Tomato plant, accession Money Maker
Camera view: tilt-top (135 deg); turntable rotation: 270 degrees
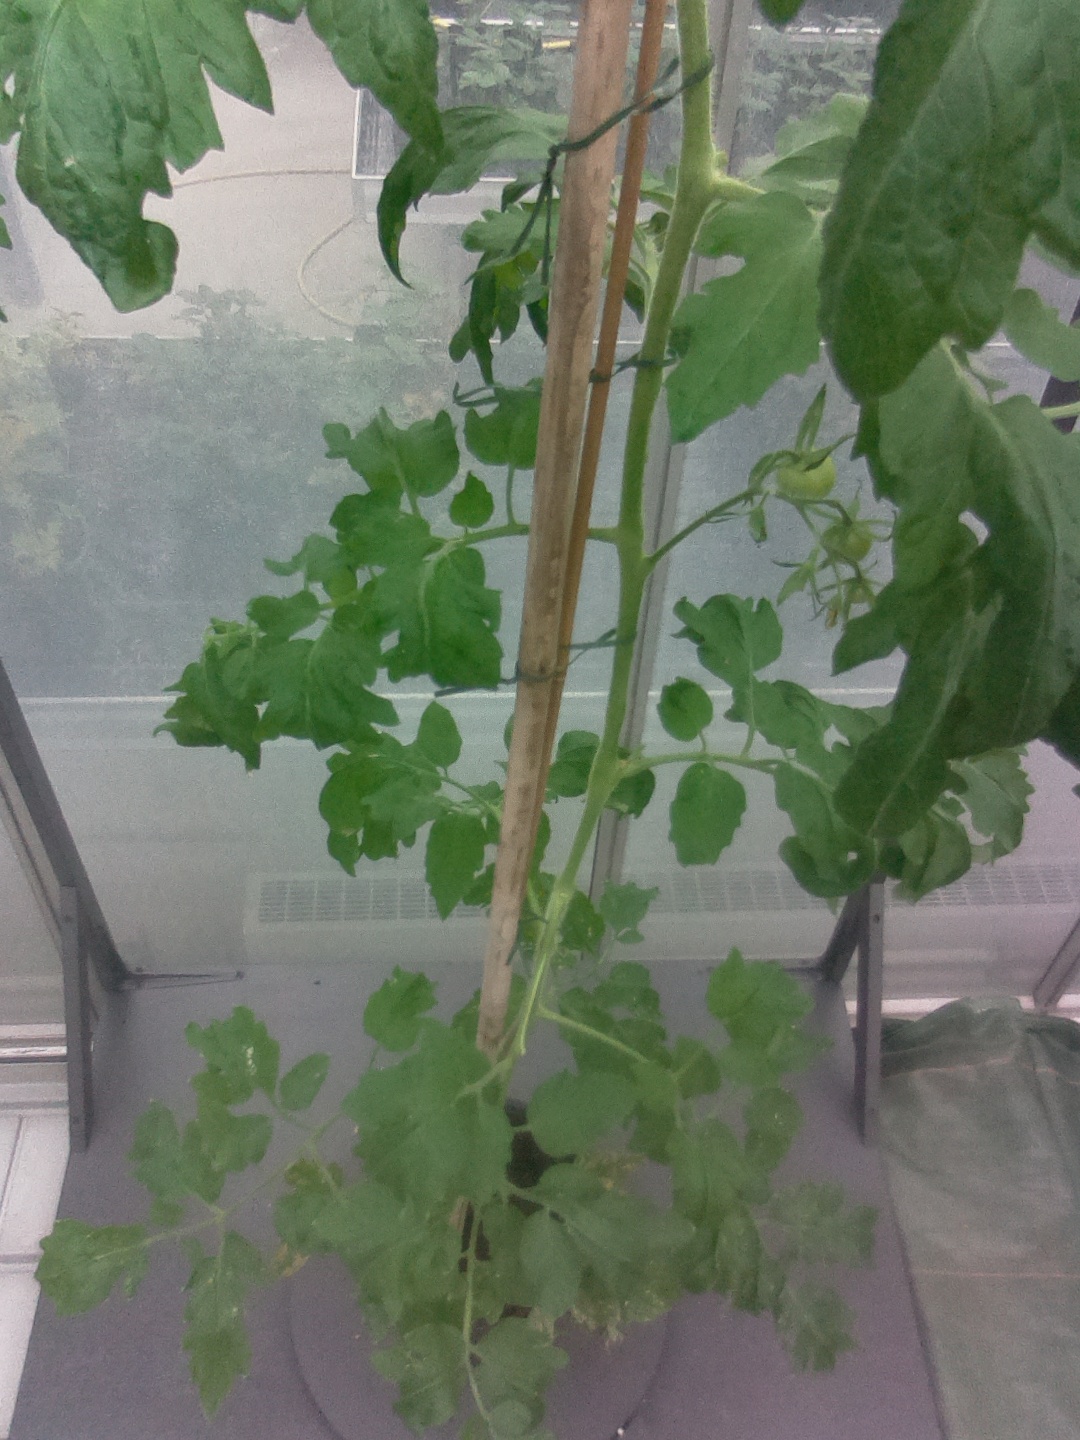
BBCH growth stage 72: 20%-30% of final fruit size